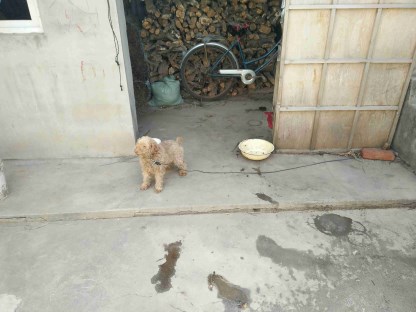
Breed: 7449-n000128-teddy